List of birds of Saint Helena

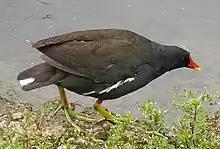
Eurasian moorhen, may have colonized the island naturally after human settlement began

Rallidae is a large family of small to medium-sized birds which includes the rails, crakes, coots and gallinules. Typically they inhabit dense vegetation in damp environments near lakes, swamps or rivers. In general they are shy and secretive birds, making them difficult to observe. Most species have strong legs and long toes which are well adapted to soft uneven surfaces. They tend to have short, rounded wings and to be weak fliers.